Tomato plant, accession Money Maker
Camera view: vertical (180 deg); turntable rotation: 180 degrees
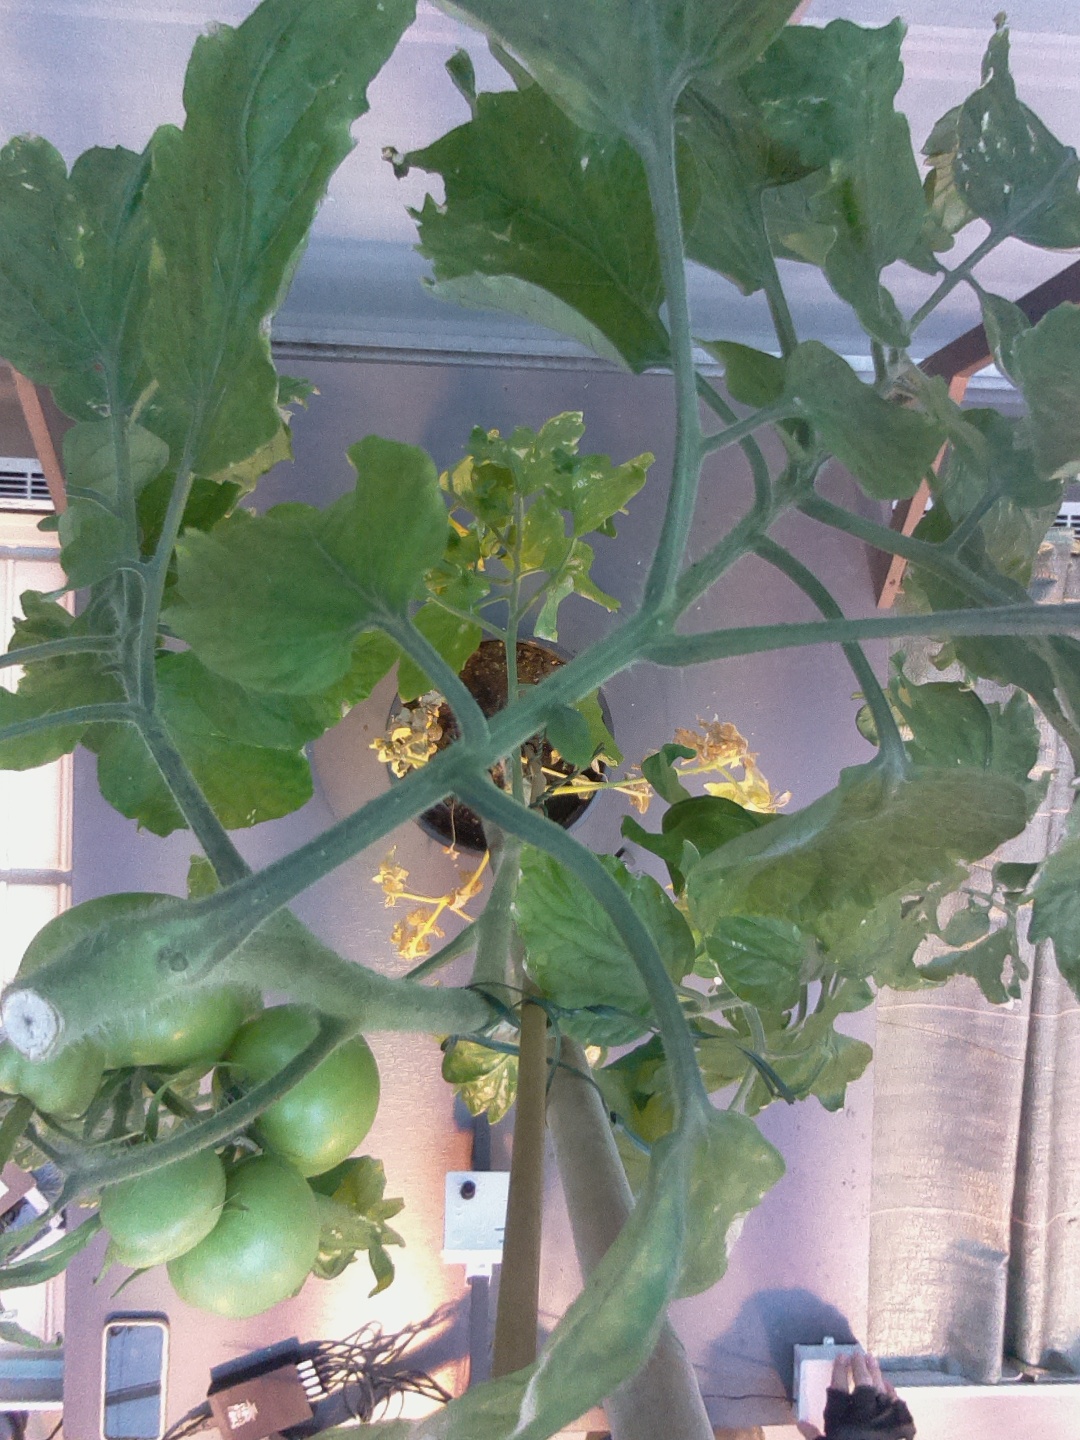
BBCH growth stage 77: 70%-80% of final fruit size